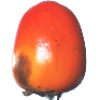
Label: kaki